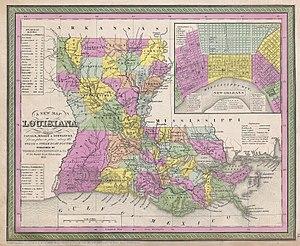
Une carte routière est une représentation schématique des axes routiers destinée principalement aux automobilistes pour trouver leur itinéraire et pour identifier et rejoindre des points remarquables. La carte routière utilise des échelles de représentation assez petites pour être adaptées à la vitesse automobile.